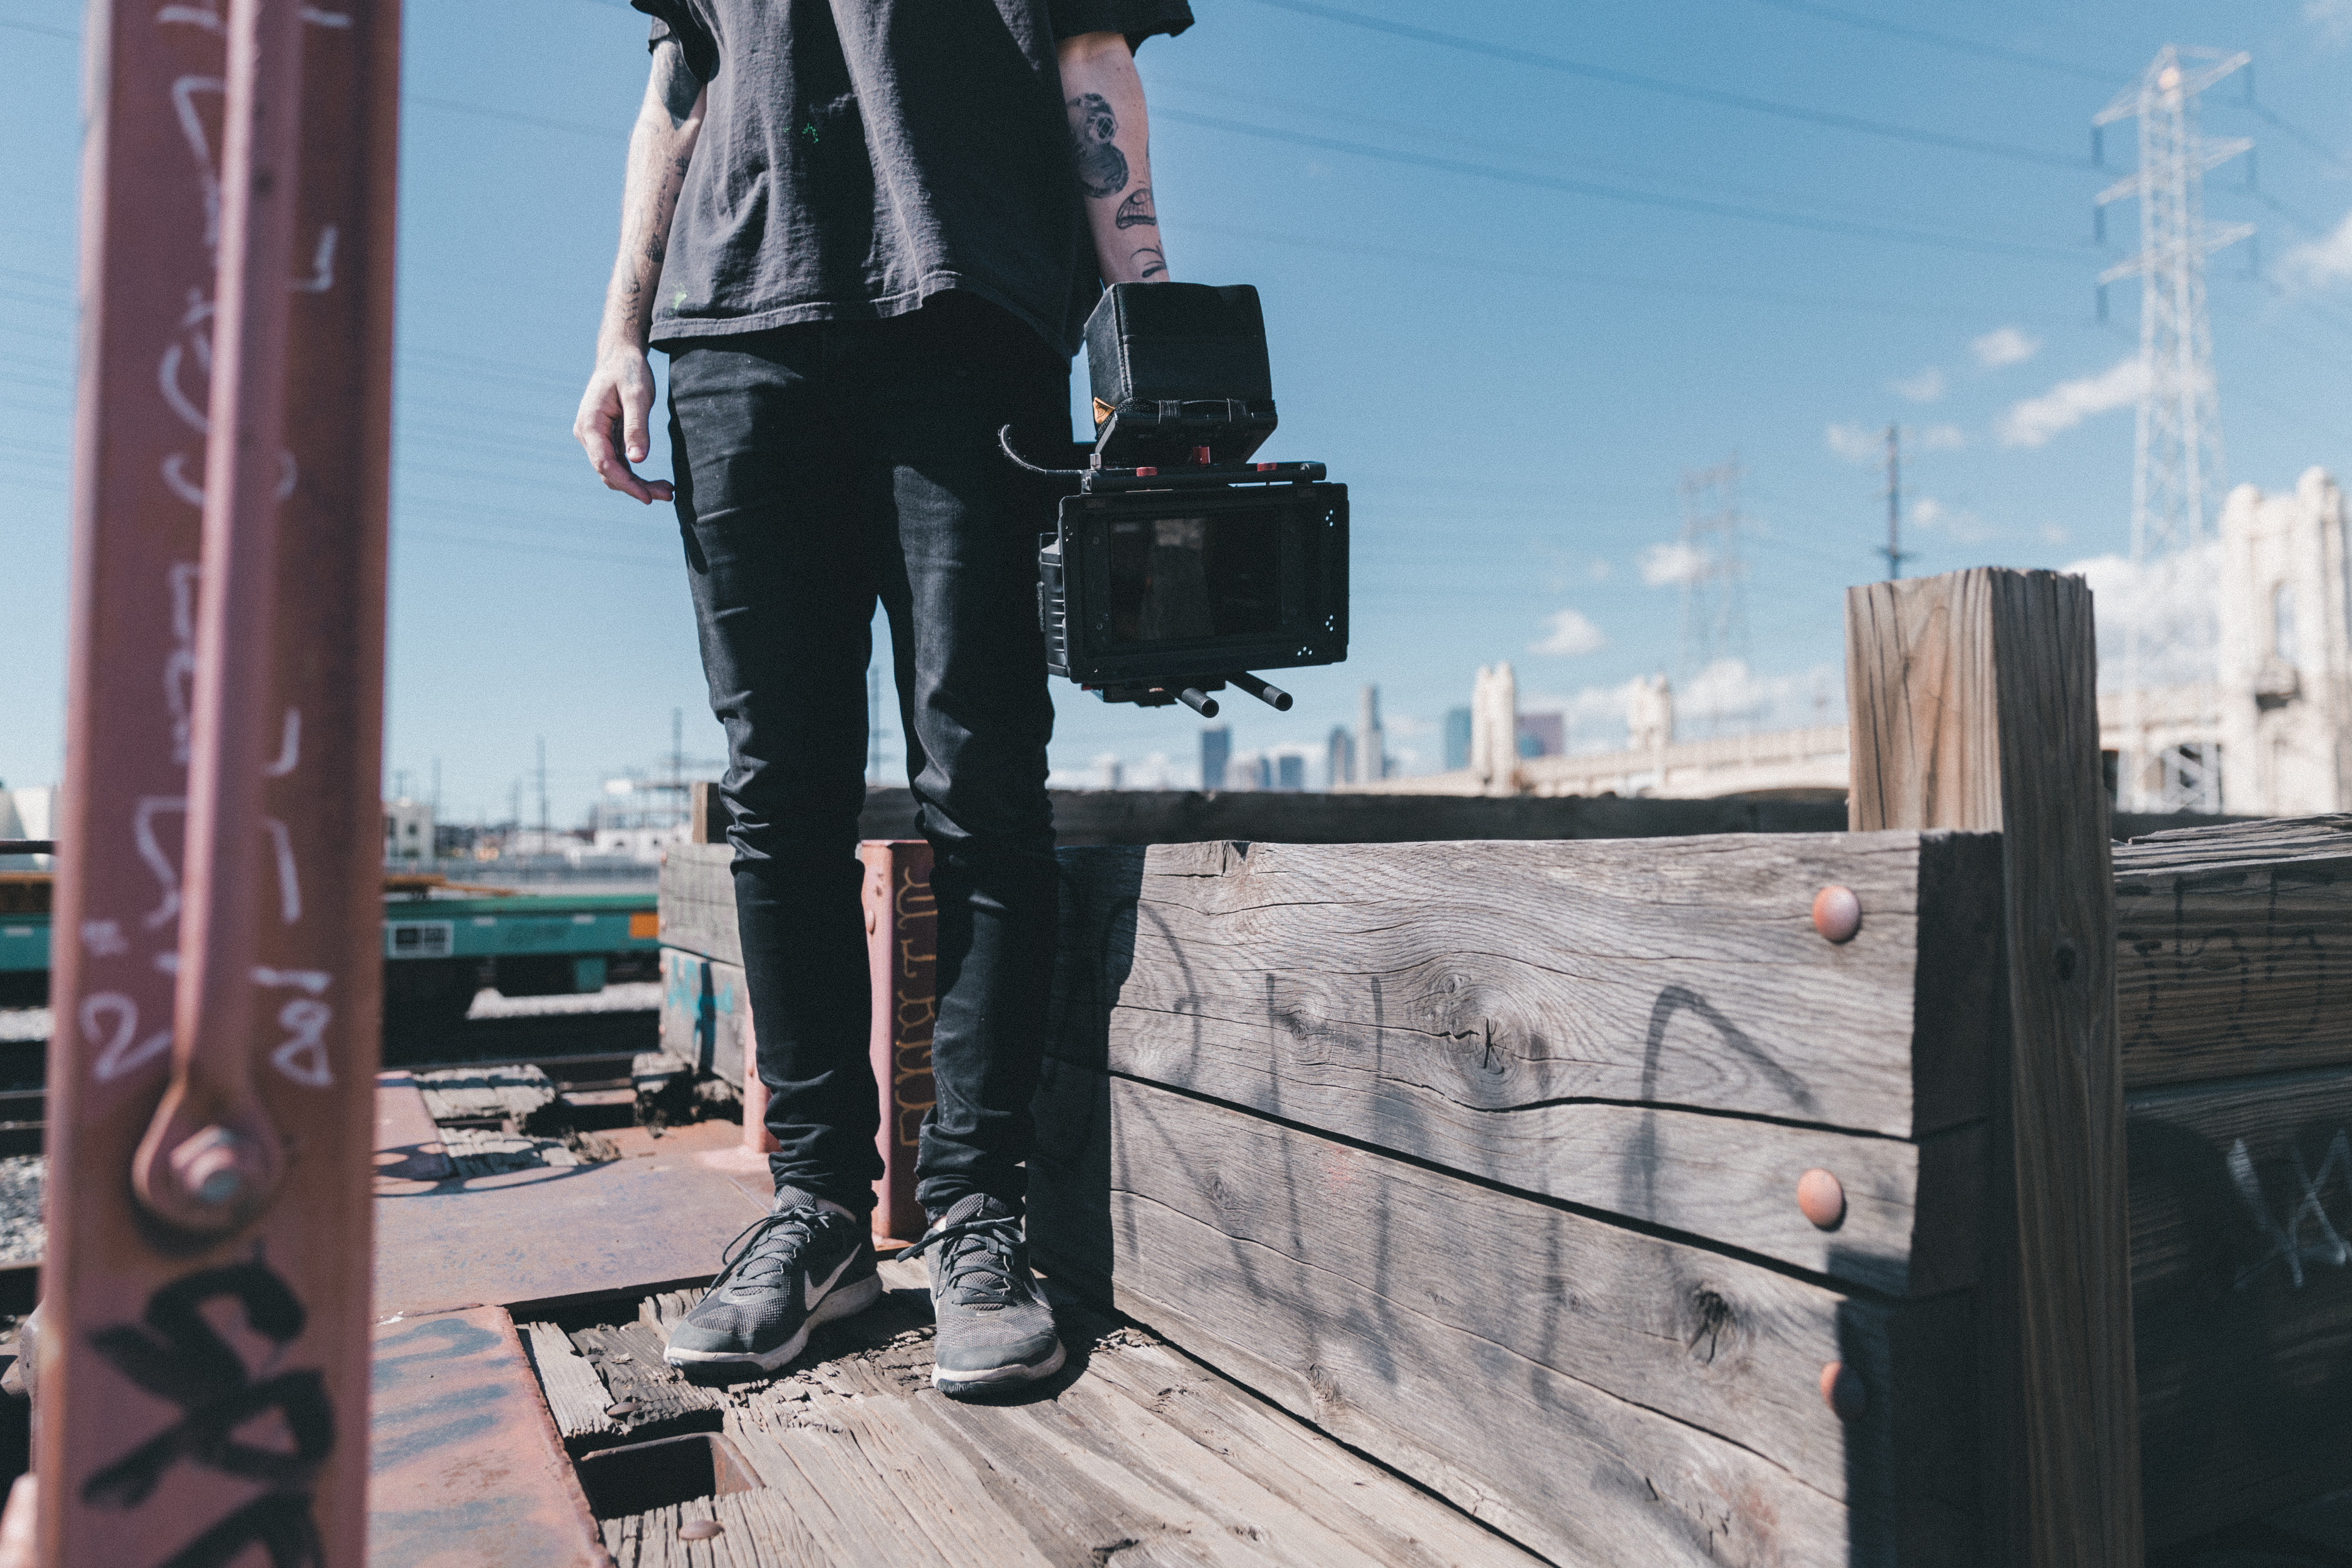
man, road, street, male, guy, spring, blue, holding, caucasian, infrastructure, photograph